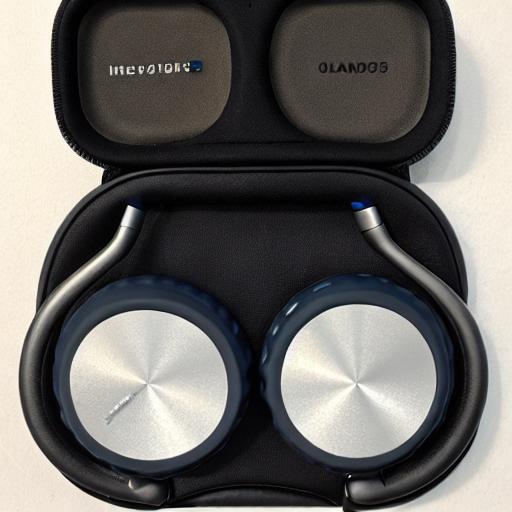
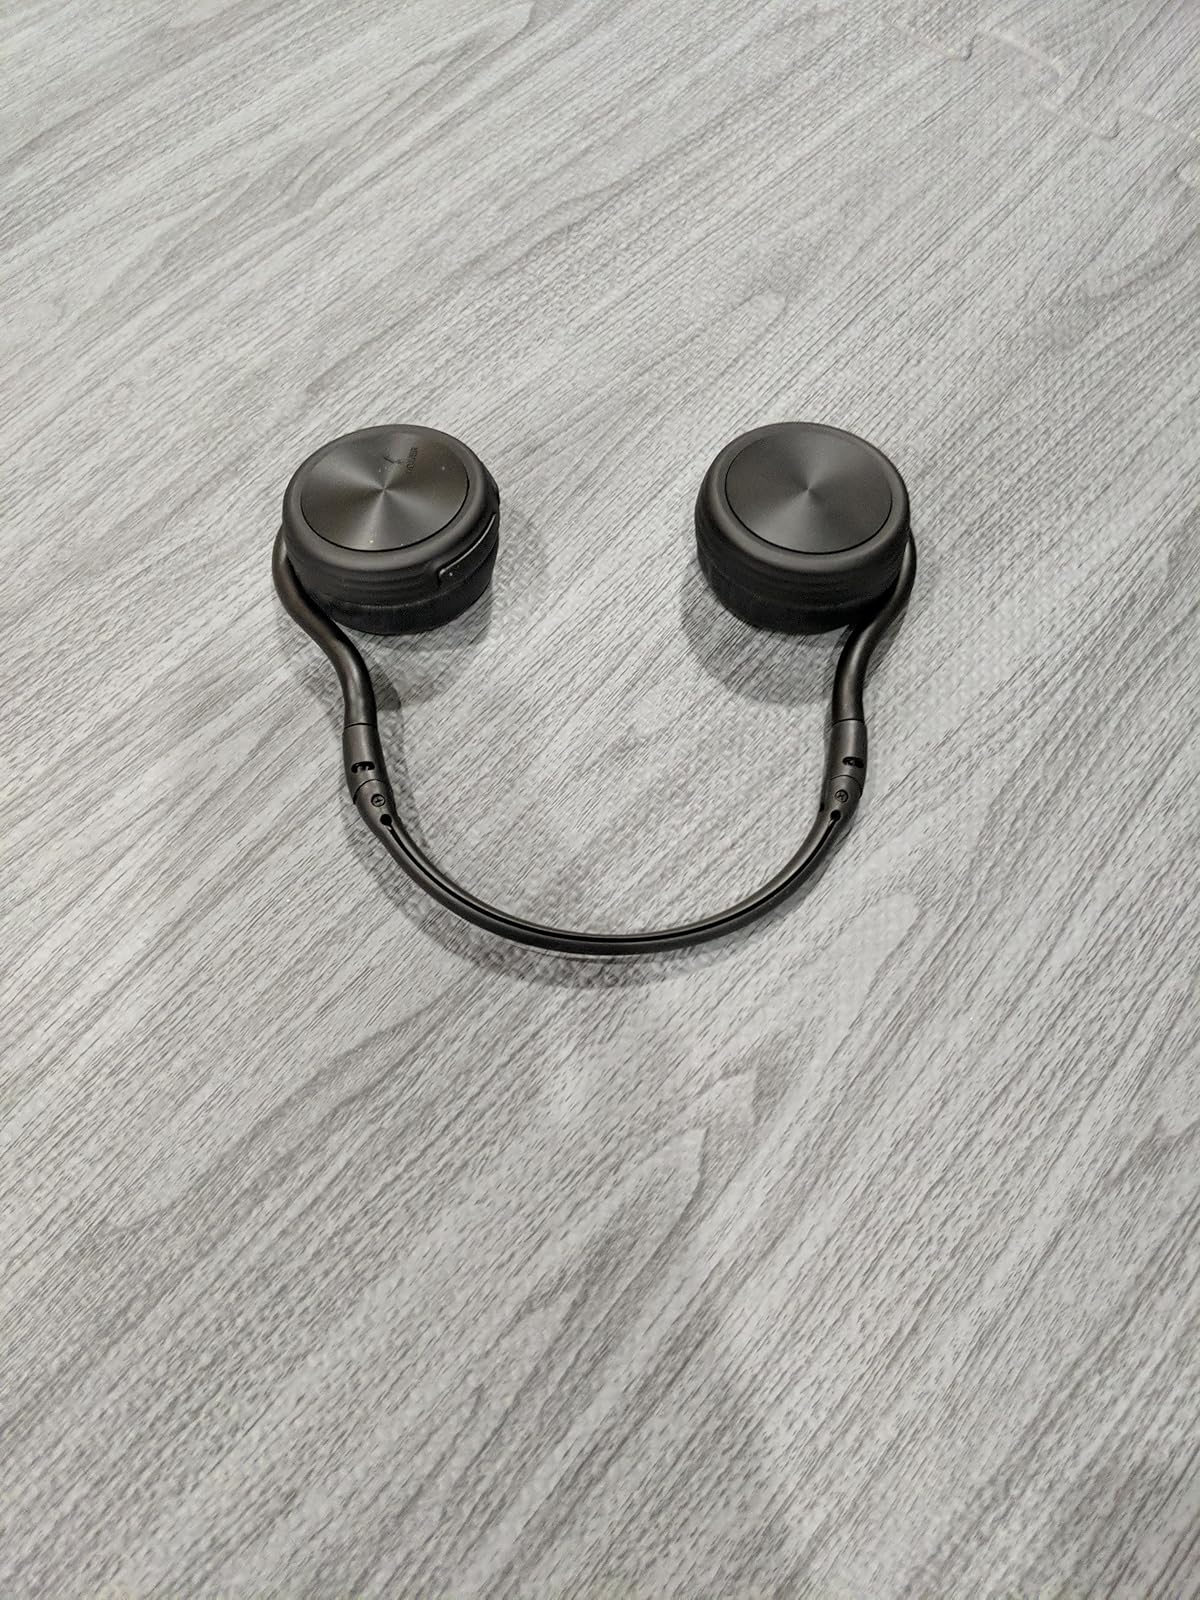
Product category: headphones
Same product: no